Sakai Tadatsugu

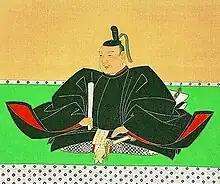
portrait of Sakai Tadatsugu

was one of the most favored and most successful military commanders serving Tokugawa Ieyasu in the late Sengoku period.